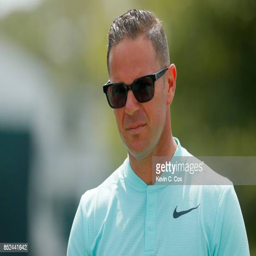
coach looks on at the range during the third round